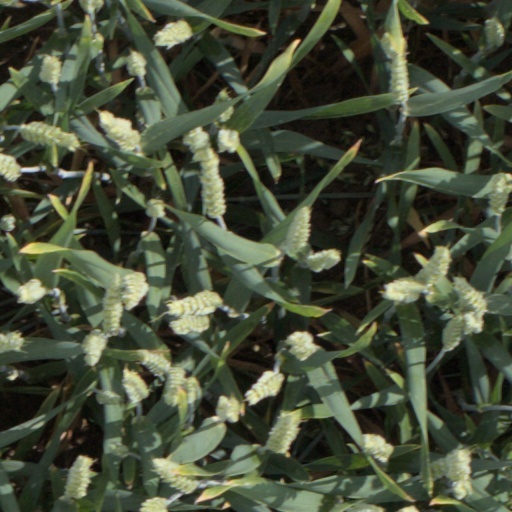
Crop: wheat